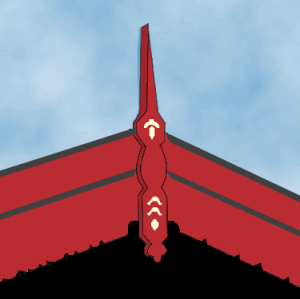
Décoration de pignon, pavillon du quartier Holmenkollen, Oslo.
La décoration de pignon en Scandinavie dans l’habitat traditionnel et rural des pays nordiques est intimement liée à la construction en bois et aux bâtiments en rondins empilés. Contrairement à d’autres régions européennes où la maison principale fait l’objet d’une attention plus particulière de la part des propriétaires, l’ornementation concerne à la fois l’habitation principale et les bâtiments annexes comme de simples greniers, des étables ou des fenils isolés pour lesquels la sculpture traditionnelle sur bois apporte des panneaux sculptés et des bas-reliefs qui complètent les motifs ornementaux des sommets de pignon. Alors qu’elle a quasi disparu dans de nombreuses régions scandinaves méridionales, elle s’est encore maintenue dans les régions de montagne, de hauts plateaux et de contrées très boisées à l’écart des axes de communication. La décoration supérieure du pignon joue soit sur un motif croisé, soit sur la verticalité d’un poteau, soit enfin sur les deux cumulés comme dans le stabbur sur la photographie ci-contre.